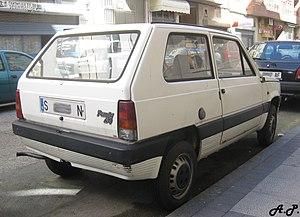
La Seat Panda est une automobile citadine produite par la firme espagnole Seat de 1980 à 1986. Elle sera ensuite rebaptisée Seat Marbella à la suite de l'arrêt des coopérations entre Seat et Fiat, Seat ayant été rachetée par Volkswagen.